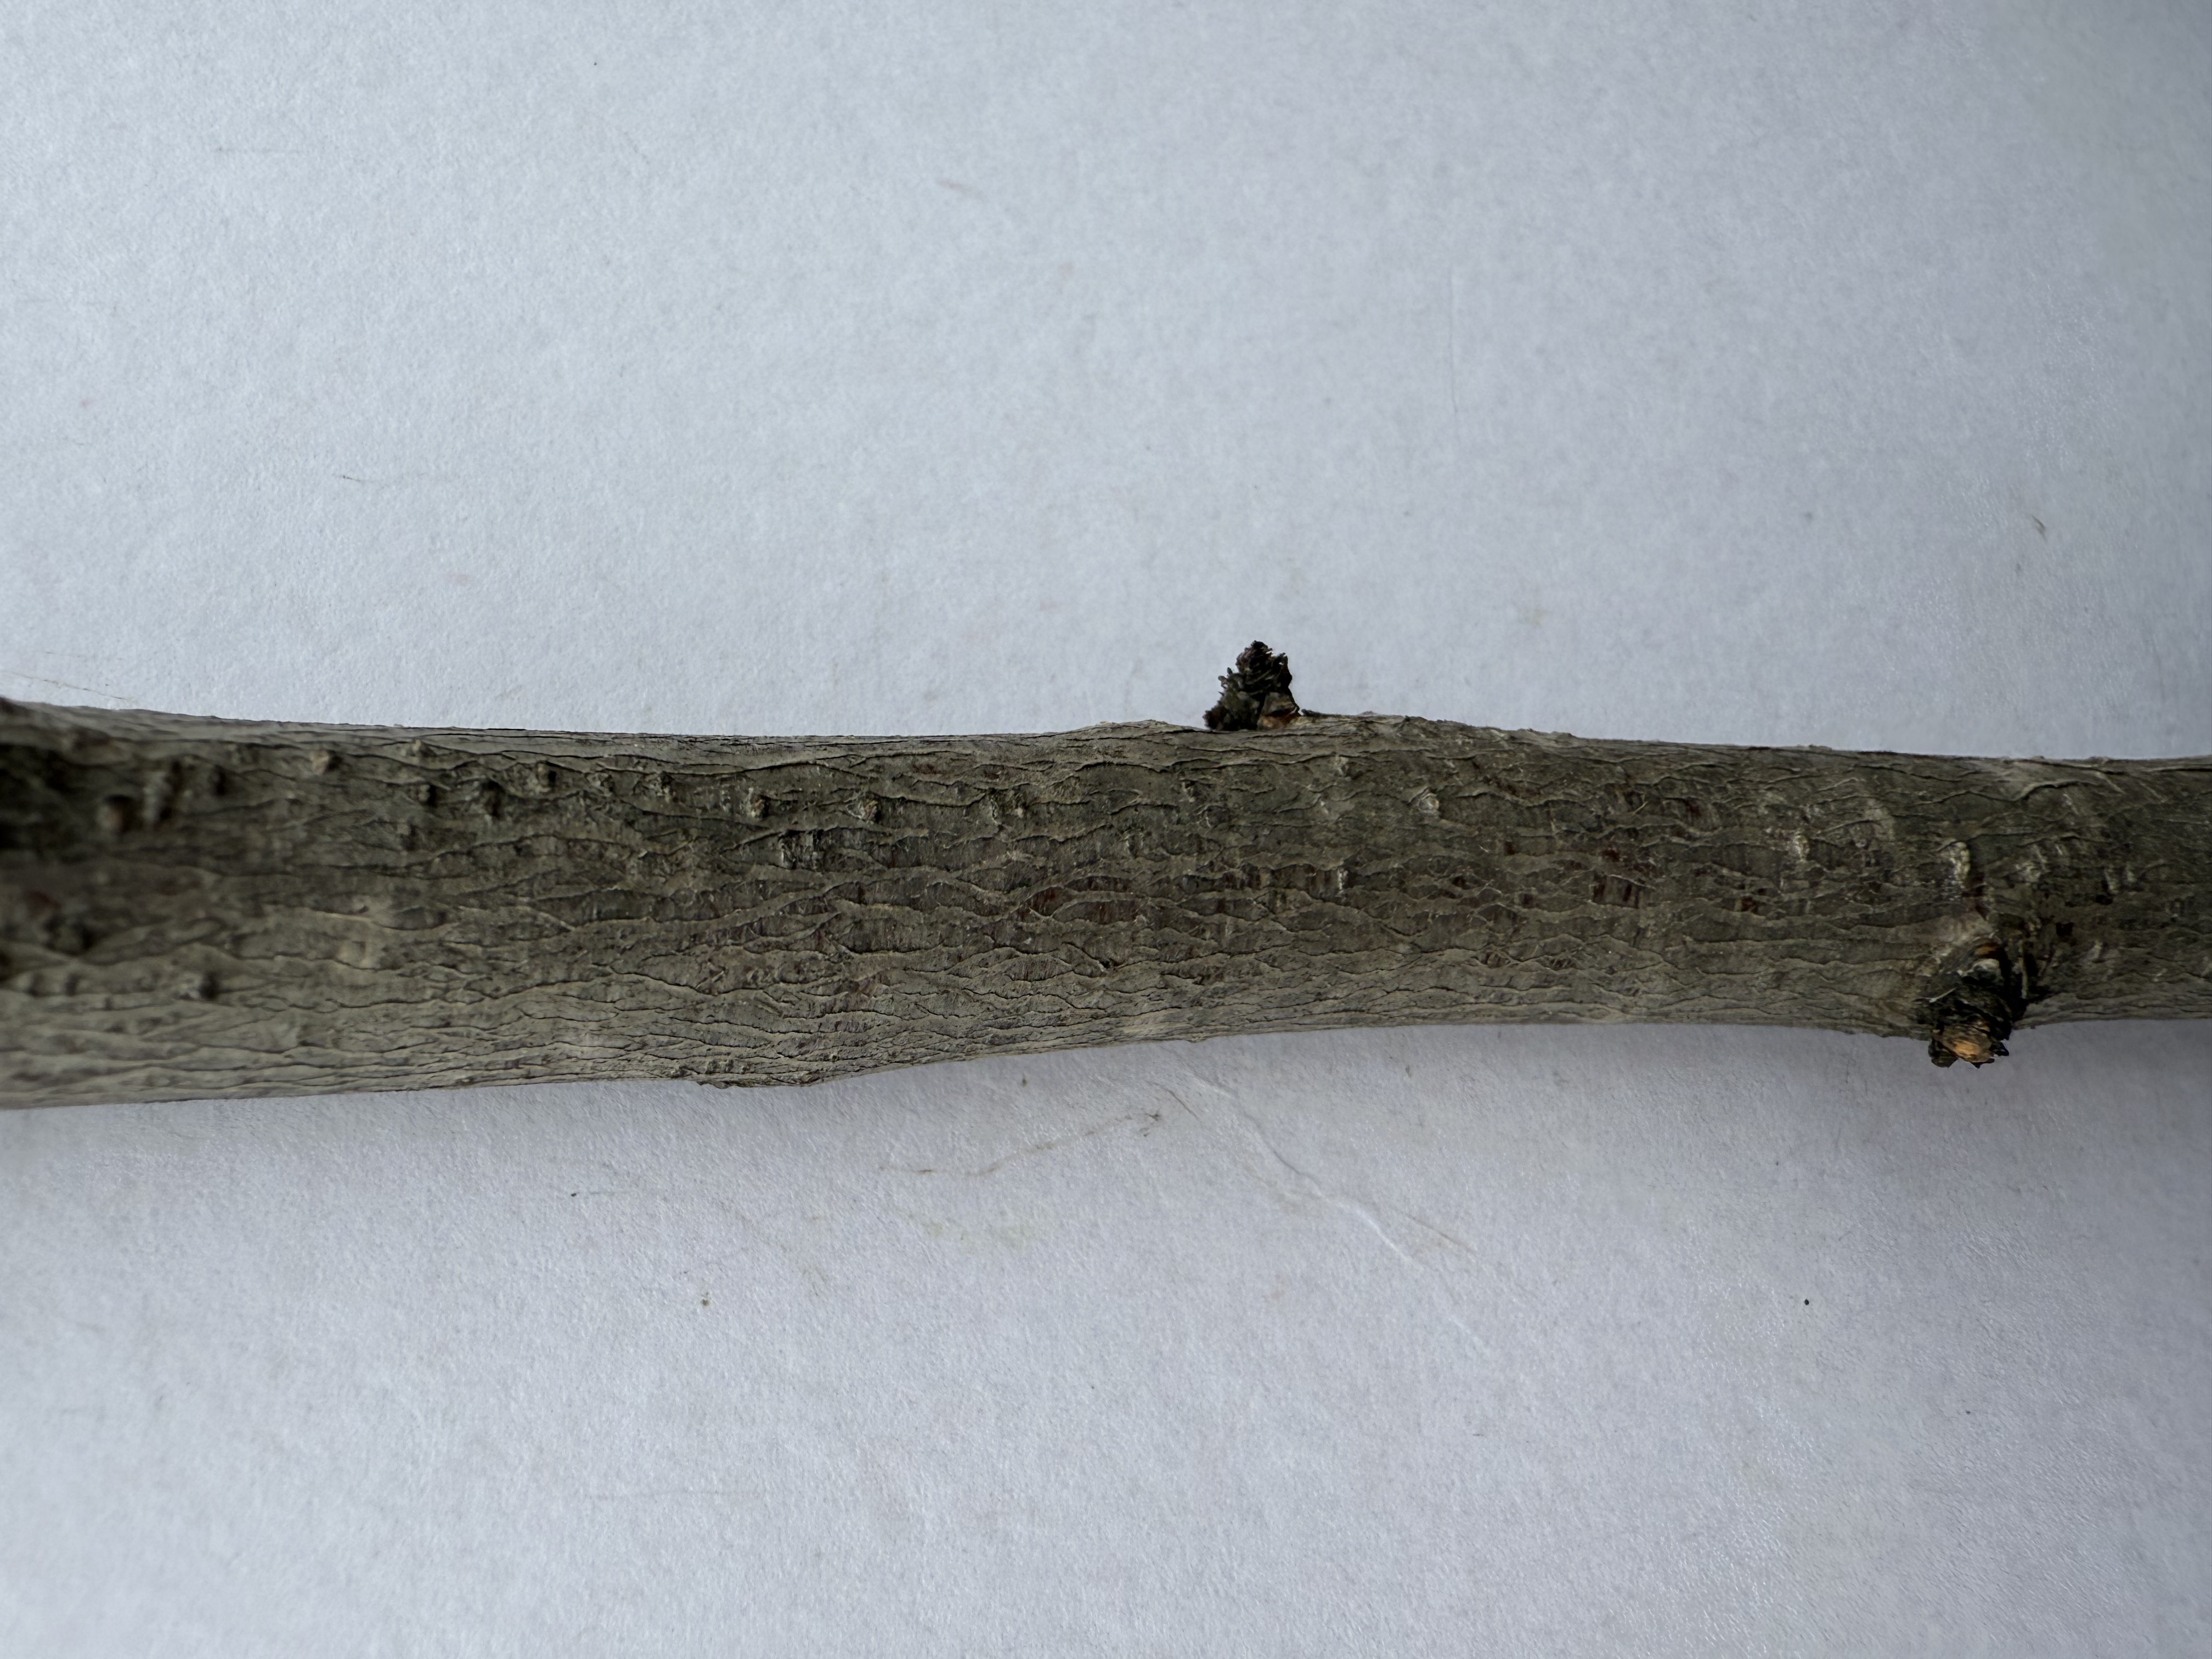
Variety: White Nectarine